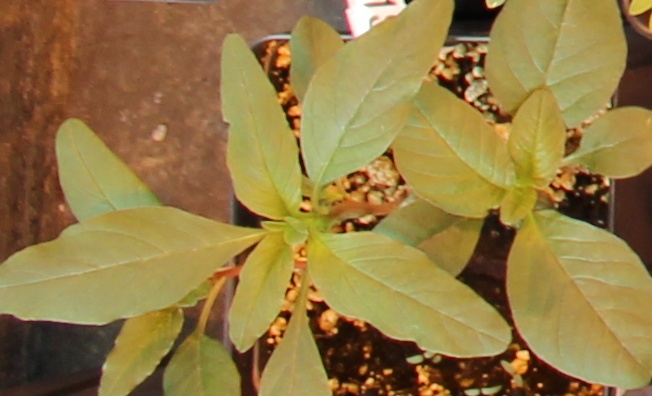
Label: Waterhemp